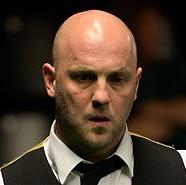
Age: 40